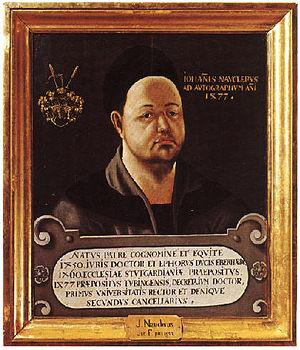
Johannes Nauclerus est un chroniqueur et humaniste allemand né vers 1425 en Souabe et mort le 1ᵉʳ mai 1510. Son véritable nom était Johann Vergenhans. Il le latinisa en nauclerus, signifiant navigateur, une traduction de Vergenhans, qui signifie passeur.